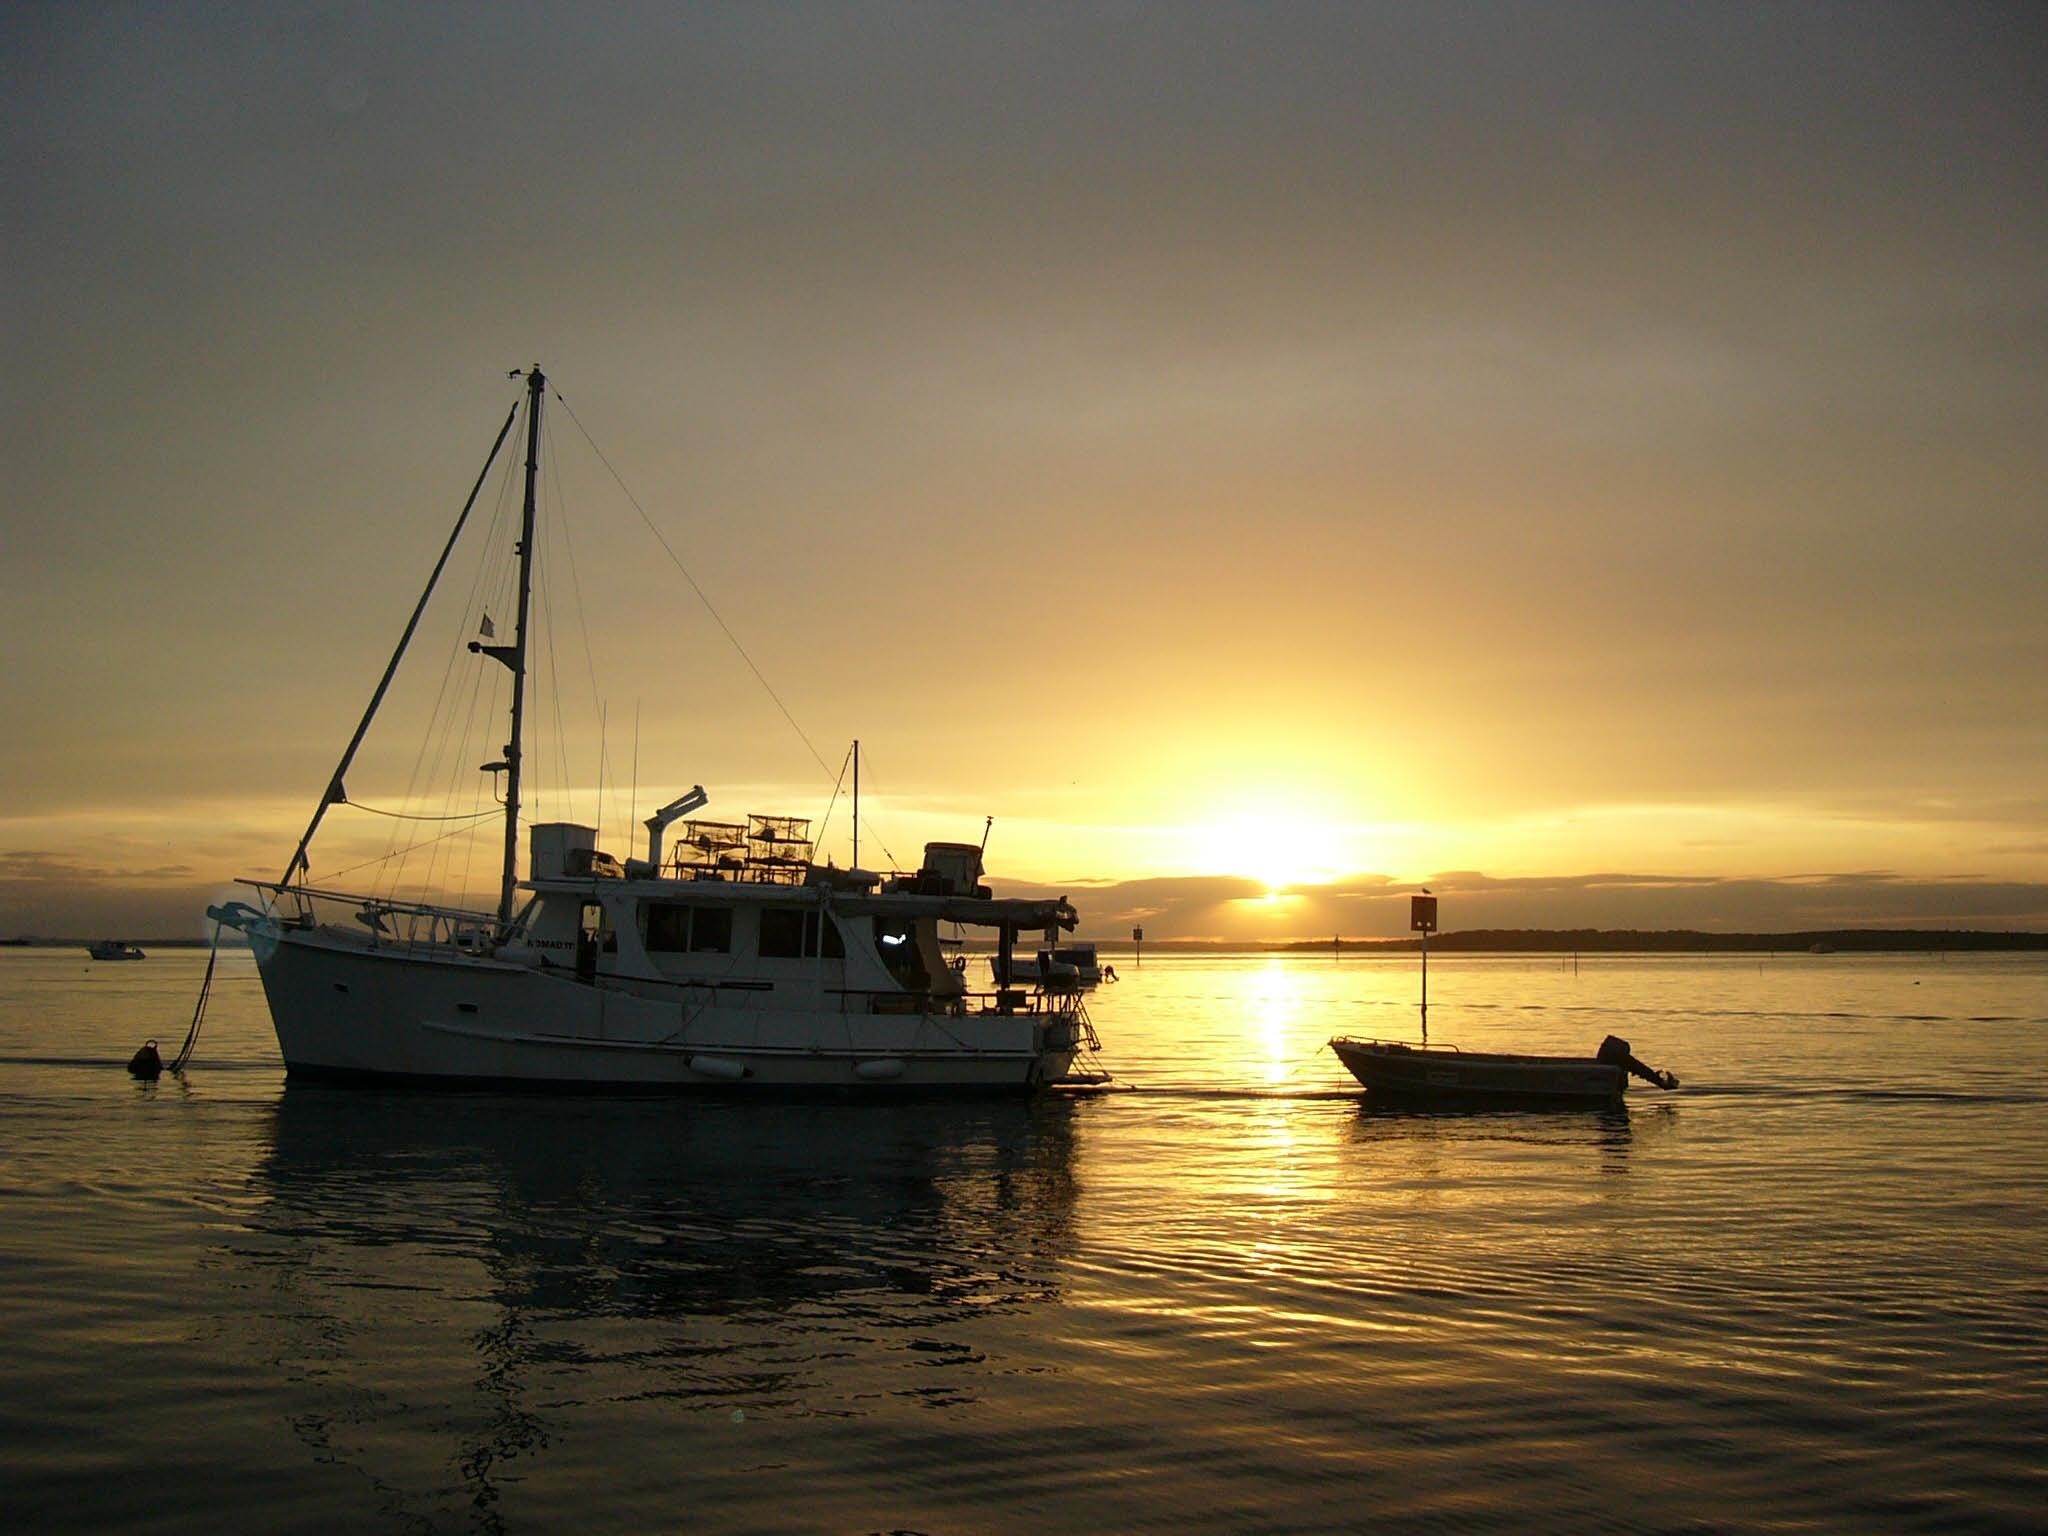
sea, coast, ocean, horizon, sunrise, sunset, boat, morning, shore, dawn, recreation, dusk, evening, reflection, vehicle, scenic, seascape, calm, bay, romantic, harbor, tourism, boating, boats, fishing vessel, gold coast, broadwater